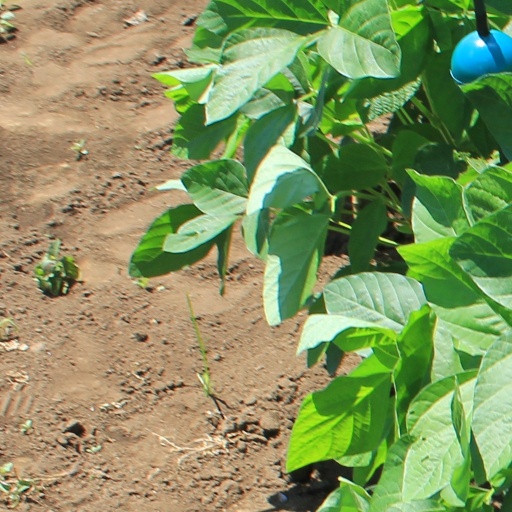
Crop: soybean